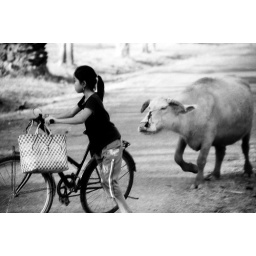
taking the water buffalo home in the evening